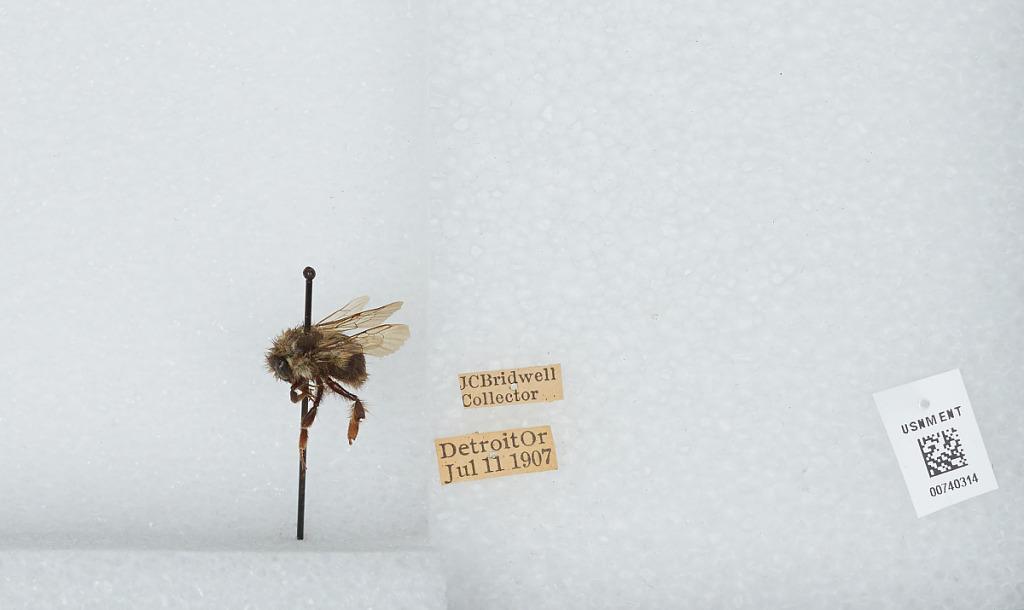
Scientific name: Bombus (Pyrobombus) bifarius Cresson
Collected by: J. Bridwell
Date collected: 1907-7-11
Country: United States
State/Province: Oregon
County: Marion
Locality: Detroit
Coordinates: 44.7356, -122.151